Epsom Downs Branch

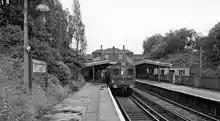
Banstead station in 1961

The BEDR began to appoint contractors to build the line, but errors made by the inexperienced board resulted in contracts being drawn up improperly. The board expelled several directors, some of whom served writs on the company. Before agreeing terms to operate trains on the branch, the LBSCR insisted that the southern terminus should be built closer to the racecourse. However, attempts to relocate Epsom Downs station from its planned site were vigorously opposed by the Epsom Grand Stand Association and John Briscoe, the freeholder of the required land. By late 1863, the BEDR was in severe difficulties and the LBSCR offered to take over the company and to complete the line. The amalgamation was authorised by the London, Brighton and South Coast Railway (Additional Powers) Act 1864 (27 & 28 Vict. c. cccxiv) on 29 July 1864.